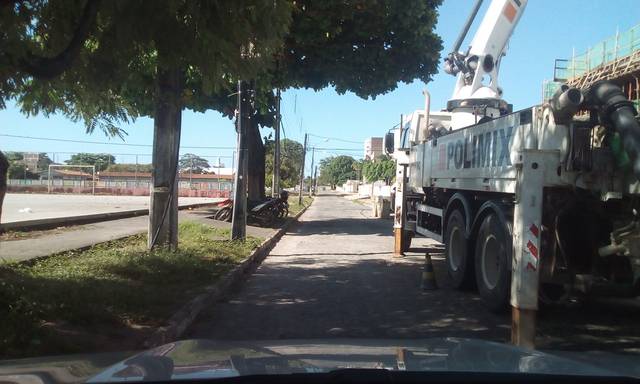
Region: Brazil
Coordinates: -7.147, -34.843